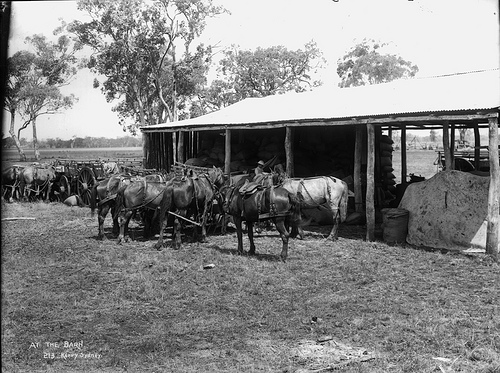
user: Given an image and a question. Answer the question in a short answer. Question: What can do with the animals pictured? Short Answer:
assistant: ride